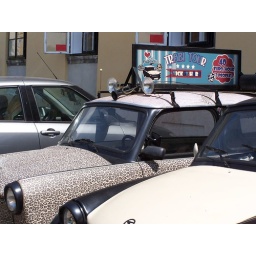
Trabi Tour cars by the castle